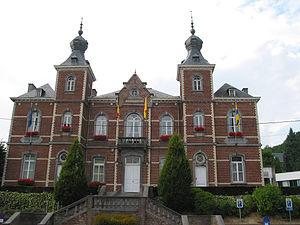
Ottignies-Louvain-la-Neuve (Belgique), la maison communale (1881).